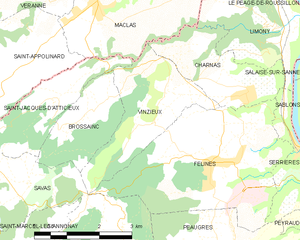
Carte des communes françaises: Vinzieux